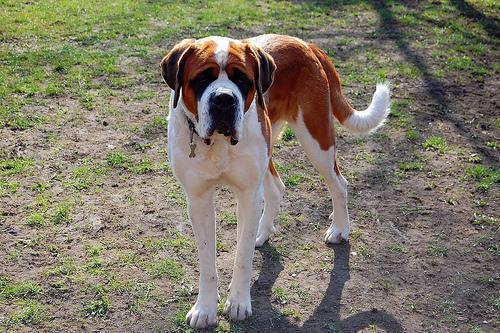
saint bernard